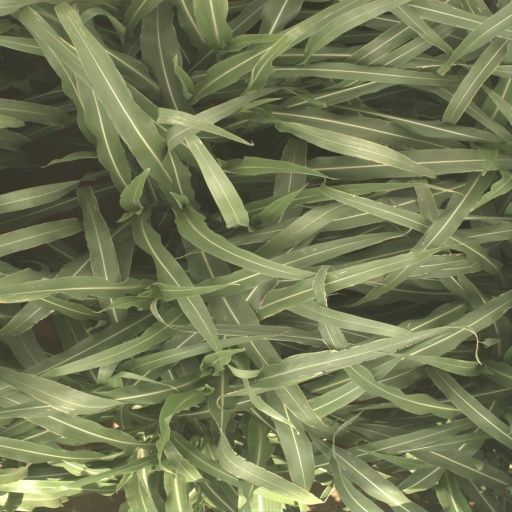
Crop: sorghum